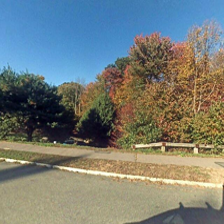
Label: streetView